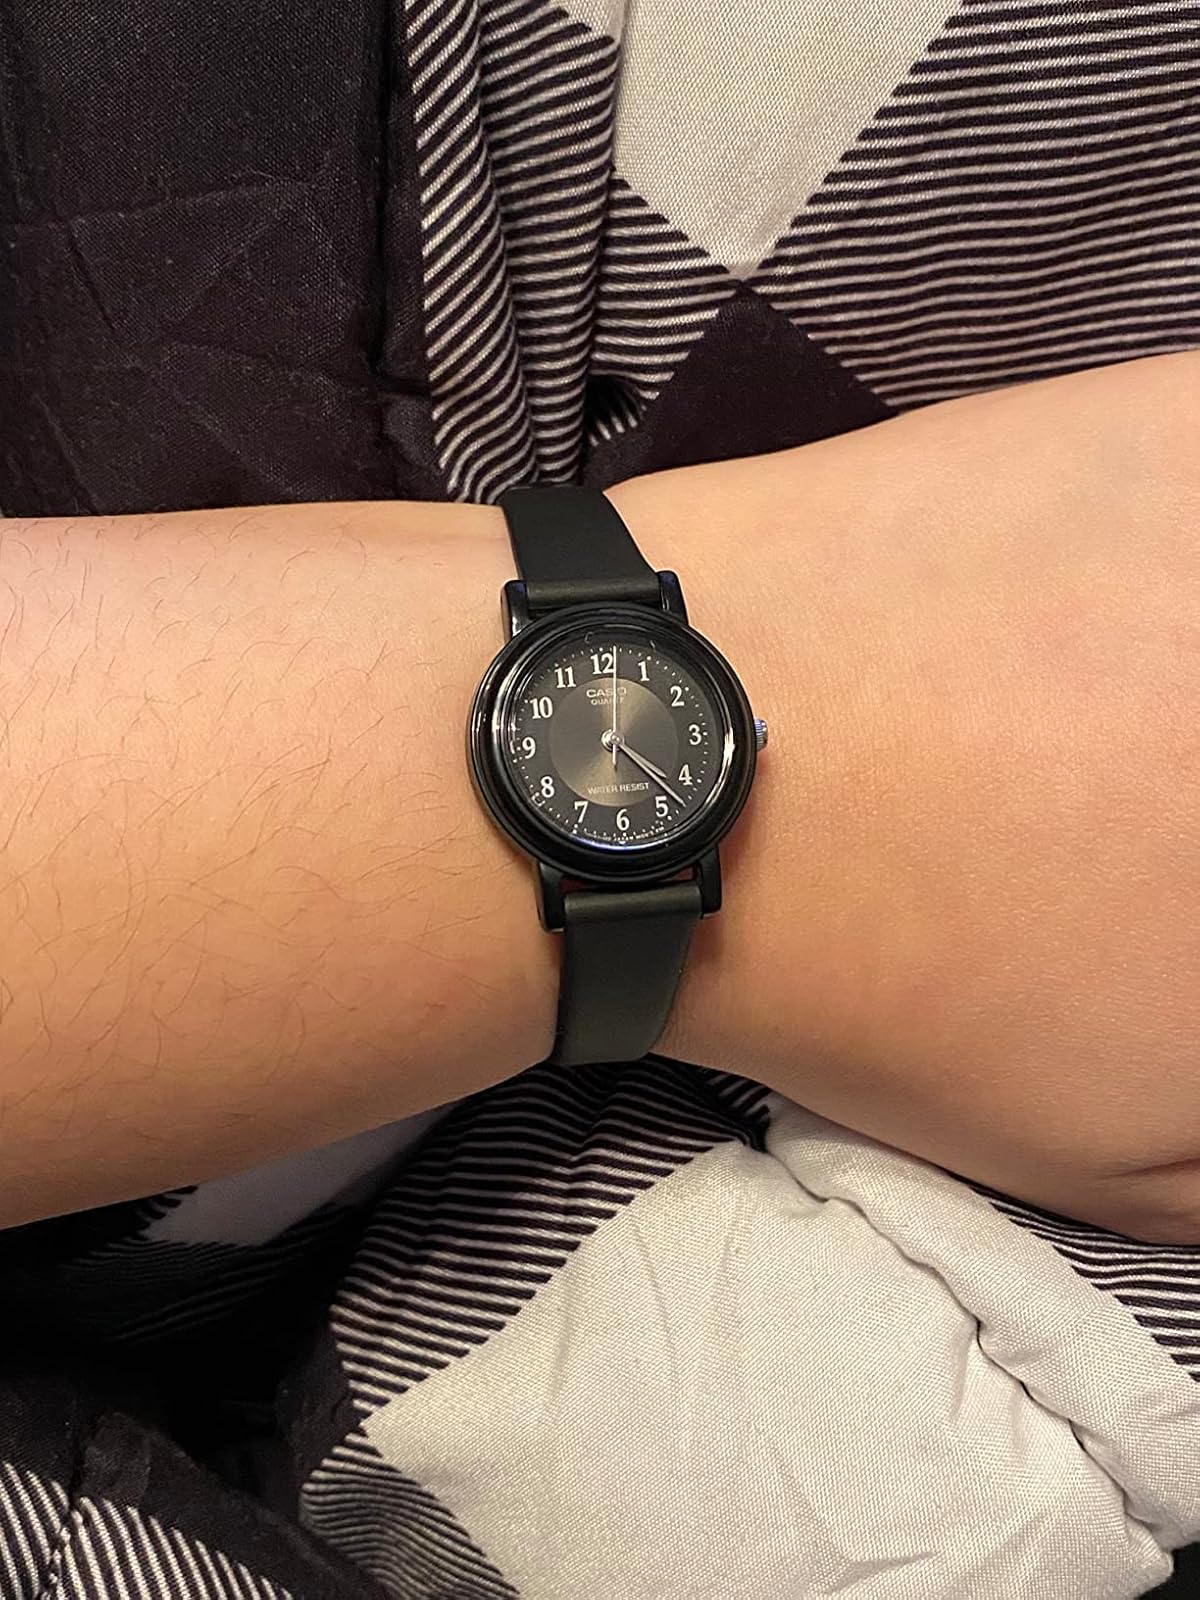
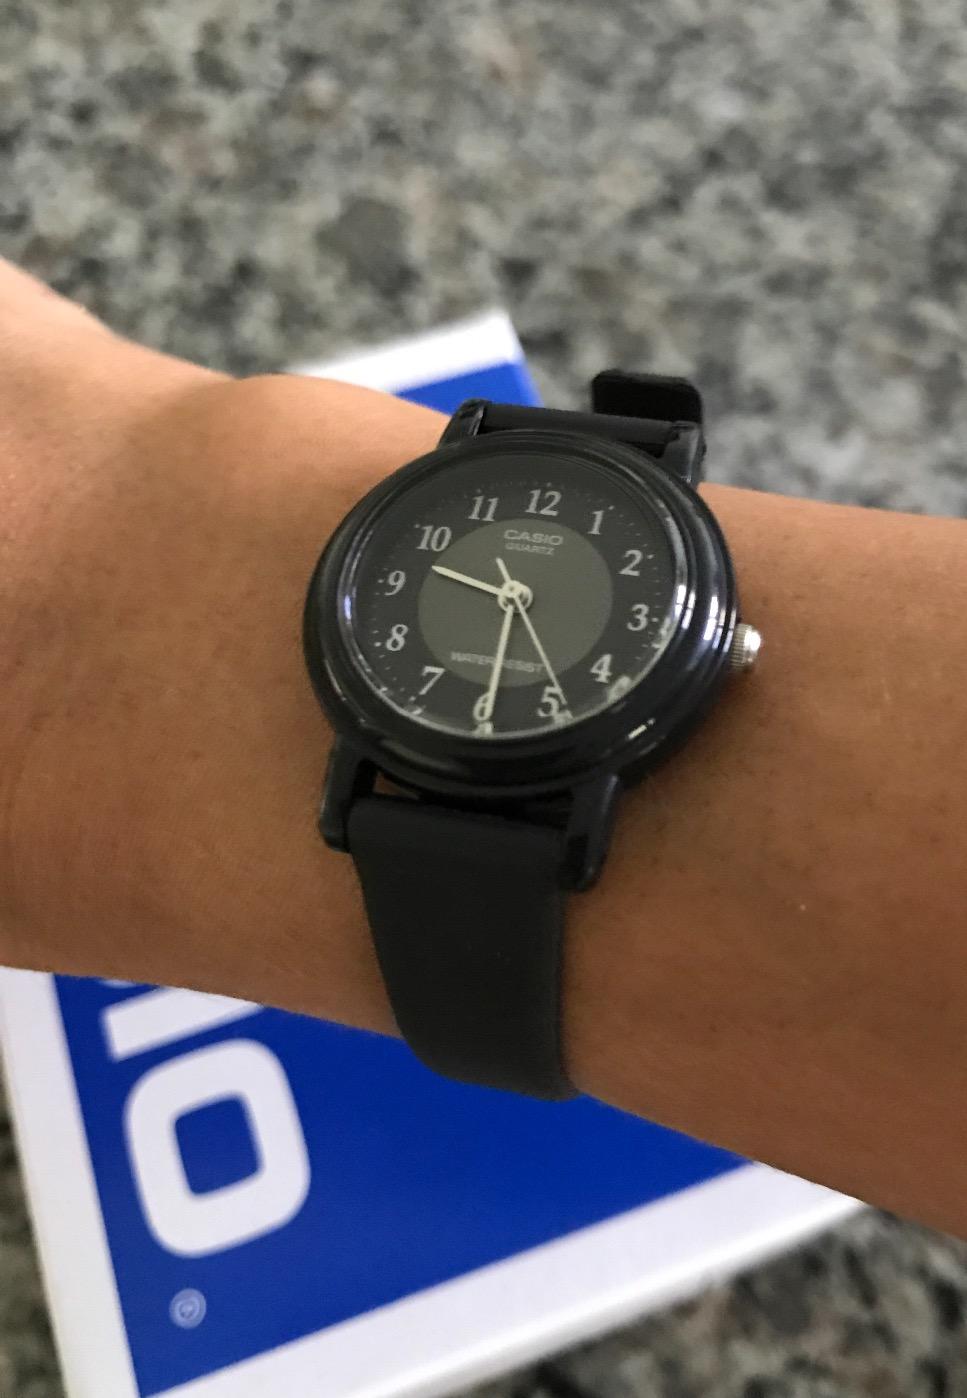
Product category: accessories_watch
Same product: yes